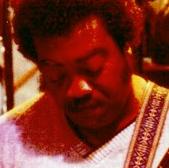
Age: 45